Hinduism in the Czech Republic

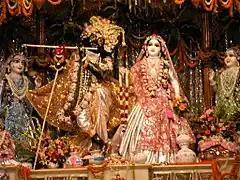
Murtis (statues) symbolizing Krishna (left) and his lover Radha (right)

Hinduism is a minority faith in the Czech Republic followed by 0.02% (2,024) of the population as of 2021. Hindus are represented by three communities: Czech Hindu Religious Society, Hare Krishna Movement and Vishva Nirmala Dharma.